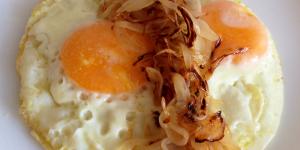
huevos fritos con cebolla caramelizada